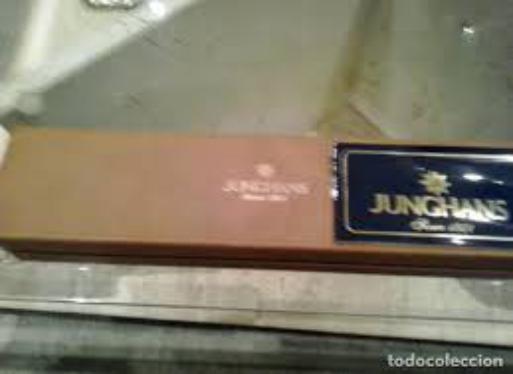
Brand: junghans
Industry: Electronic